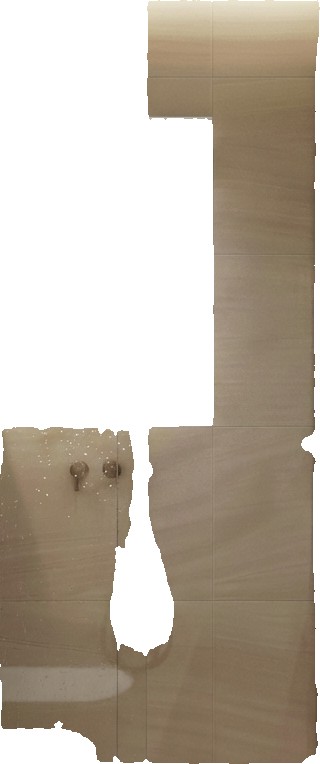
Surface category: wall